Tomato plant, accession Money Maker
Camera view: tilt-top (135 deg); turntable rotation: 150 degrees
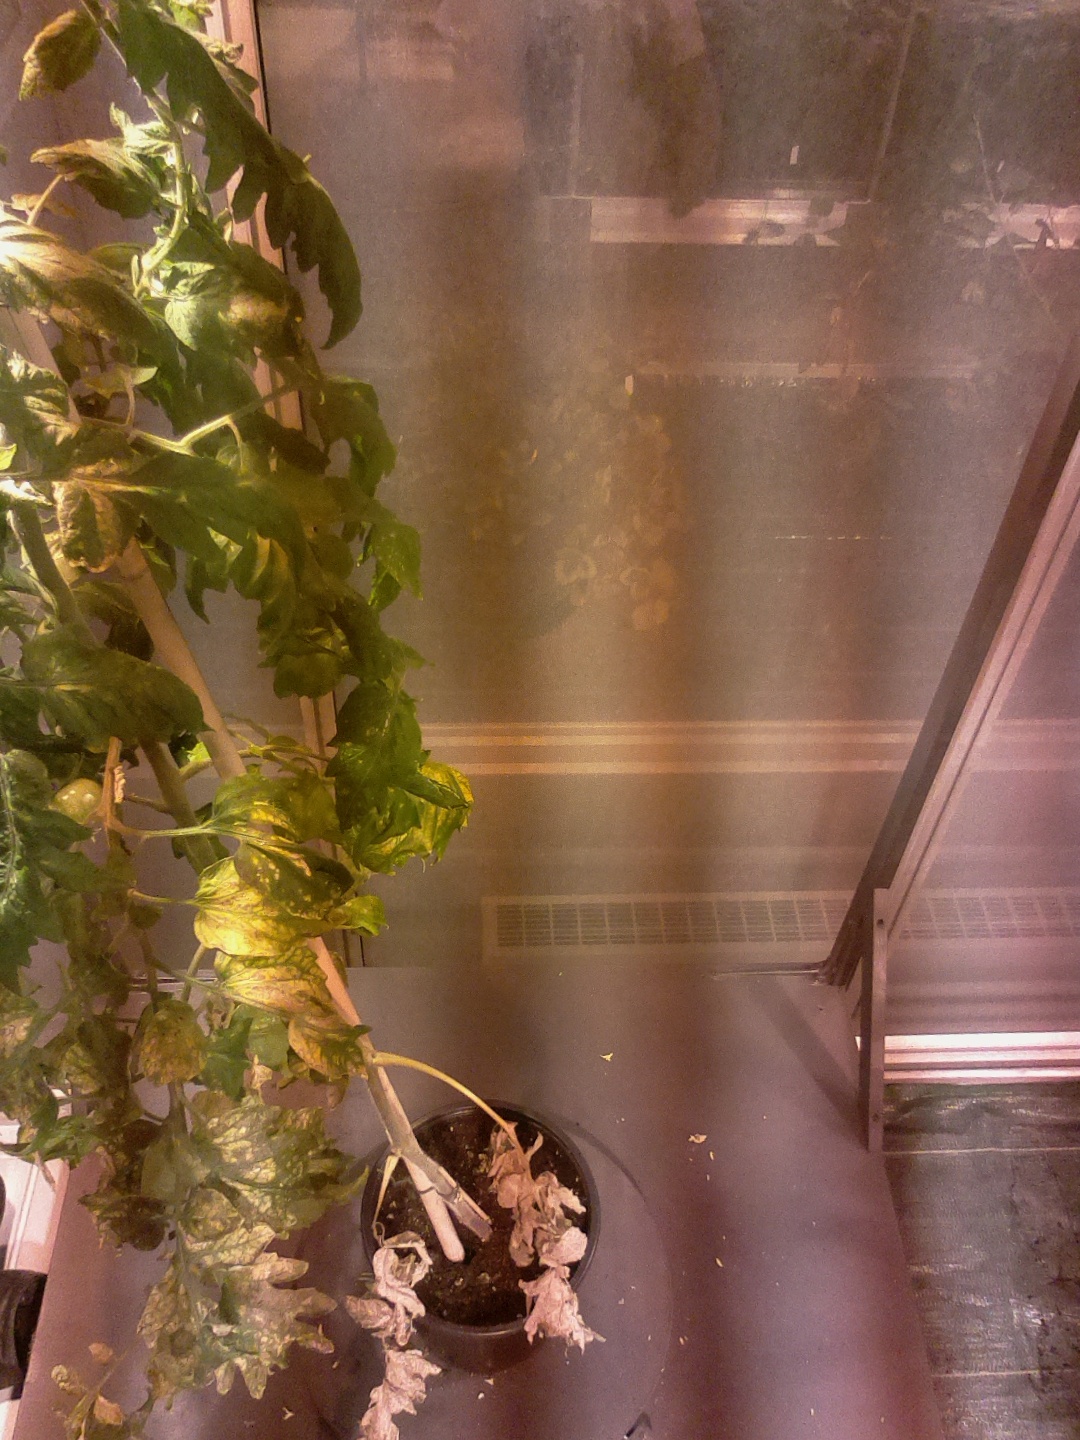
BBCH growth stage 72: 20%-30% of final fruit size